Breechblock

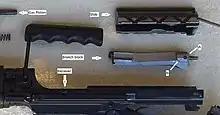
An L1A1 disassembled to show the tilting breechblock. The breechblock fits inside the slide. There is a chamfer (A) on the top rear of the breechblock and a corresponding internal chamfer in the slide. For the chamfer (B), there are corresponding inclines machined inside the slide. A return spring acts on the rod at the rear of the slide, pushing the slide forward. As the breech closes, the slide acts on the chamfer (A), to push the breechblock down into a recess in the receiver and lock the breech. Upon firing, the gas piston pushes the slide rearward. The ramp within the slide acts on chamfer (B), tilting the rear of the breechblock up to disengage it from the recess and unlock the breech.

As a tilting breechblock closes on the breech, it is tilted up at the rear but it drops into a recess at the end of its forward travel - thus locking the breech closed. Firing forces are transmitted to the locking shoulder at the rear of the recess. To unlock the breech, a slide or carrier moving rearward uses a wedge or ramp-like arrangement acting on the sides of the breechblock to tilt it up at the rear and lift it clear of the locking shoulder. The breechblock is then pulled rearward by the slide or carrier to expose the breech. In the closed position. the slide or carrier can also help locate the breechblock in its locking recess. The carrier or slide can be operated by lever or pump actions or by gas, for automatic and semiautomatic fire.